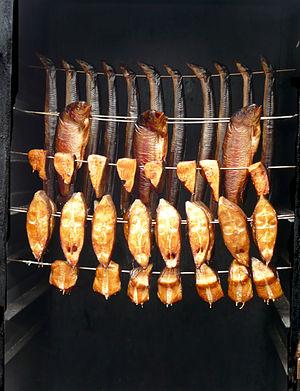
Un poisson fumé est un poisson qui a été traité par la technique de conservation et d'aromatisation du fumage.